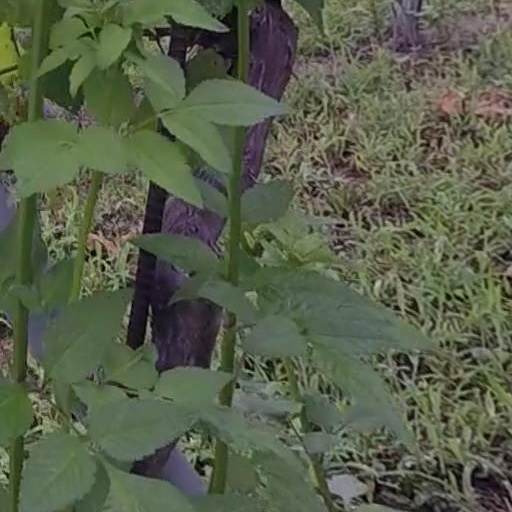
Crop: grape